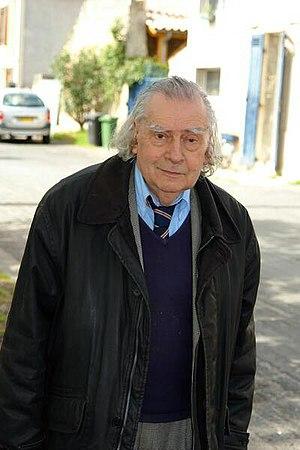
Paul Leuquet près de son atelier bordelais
Paul Leuquet, né en 1932 à Bordeaux, est un dessinateur, poète, peintre et graveur français.